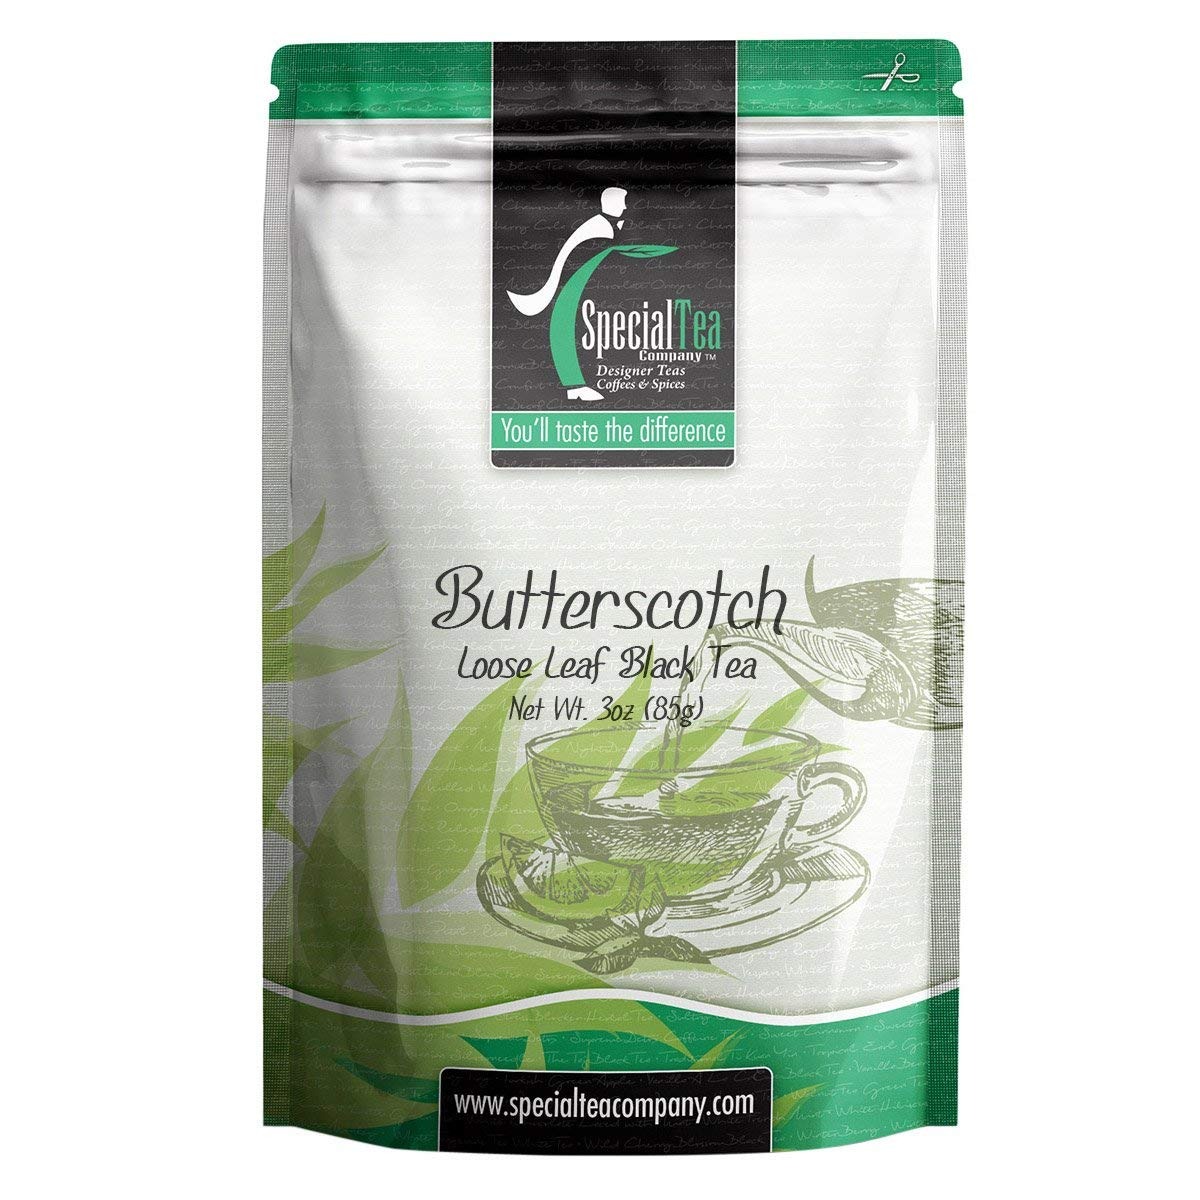
Item Name: Special Tea Butterscotch Loose Black Tea, 3 Ounce
Bullet Point 1: Makes approximately 40 cups of tea.
Bullet Point 2: Premium gourmet loose leaf tea.
Bullet Point 3: Premium tea leaves have all their essential oils intact, so the flavor, quality and health benefits are maintained.
Bullet Point 4: Individually hand packed in the USA.
Bullet Point 5: Packed in a resalable foil pouch to retain freshness.
Value: 3.0
Unit: ounce

Price: 10.87